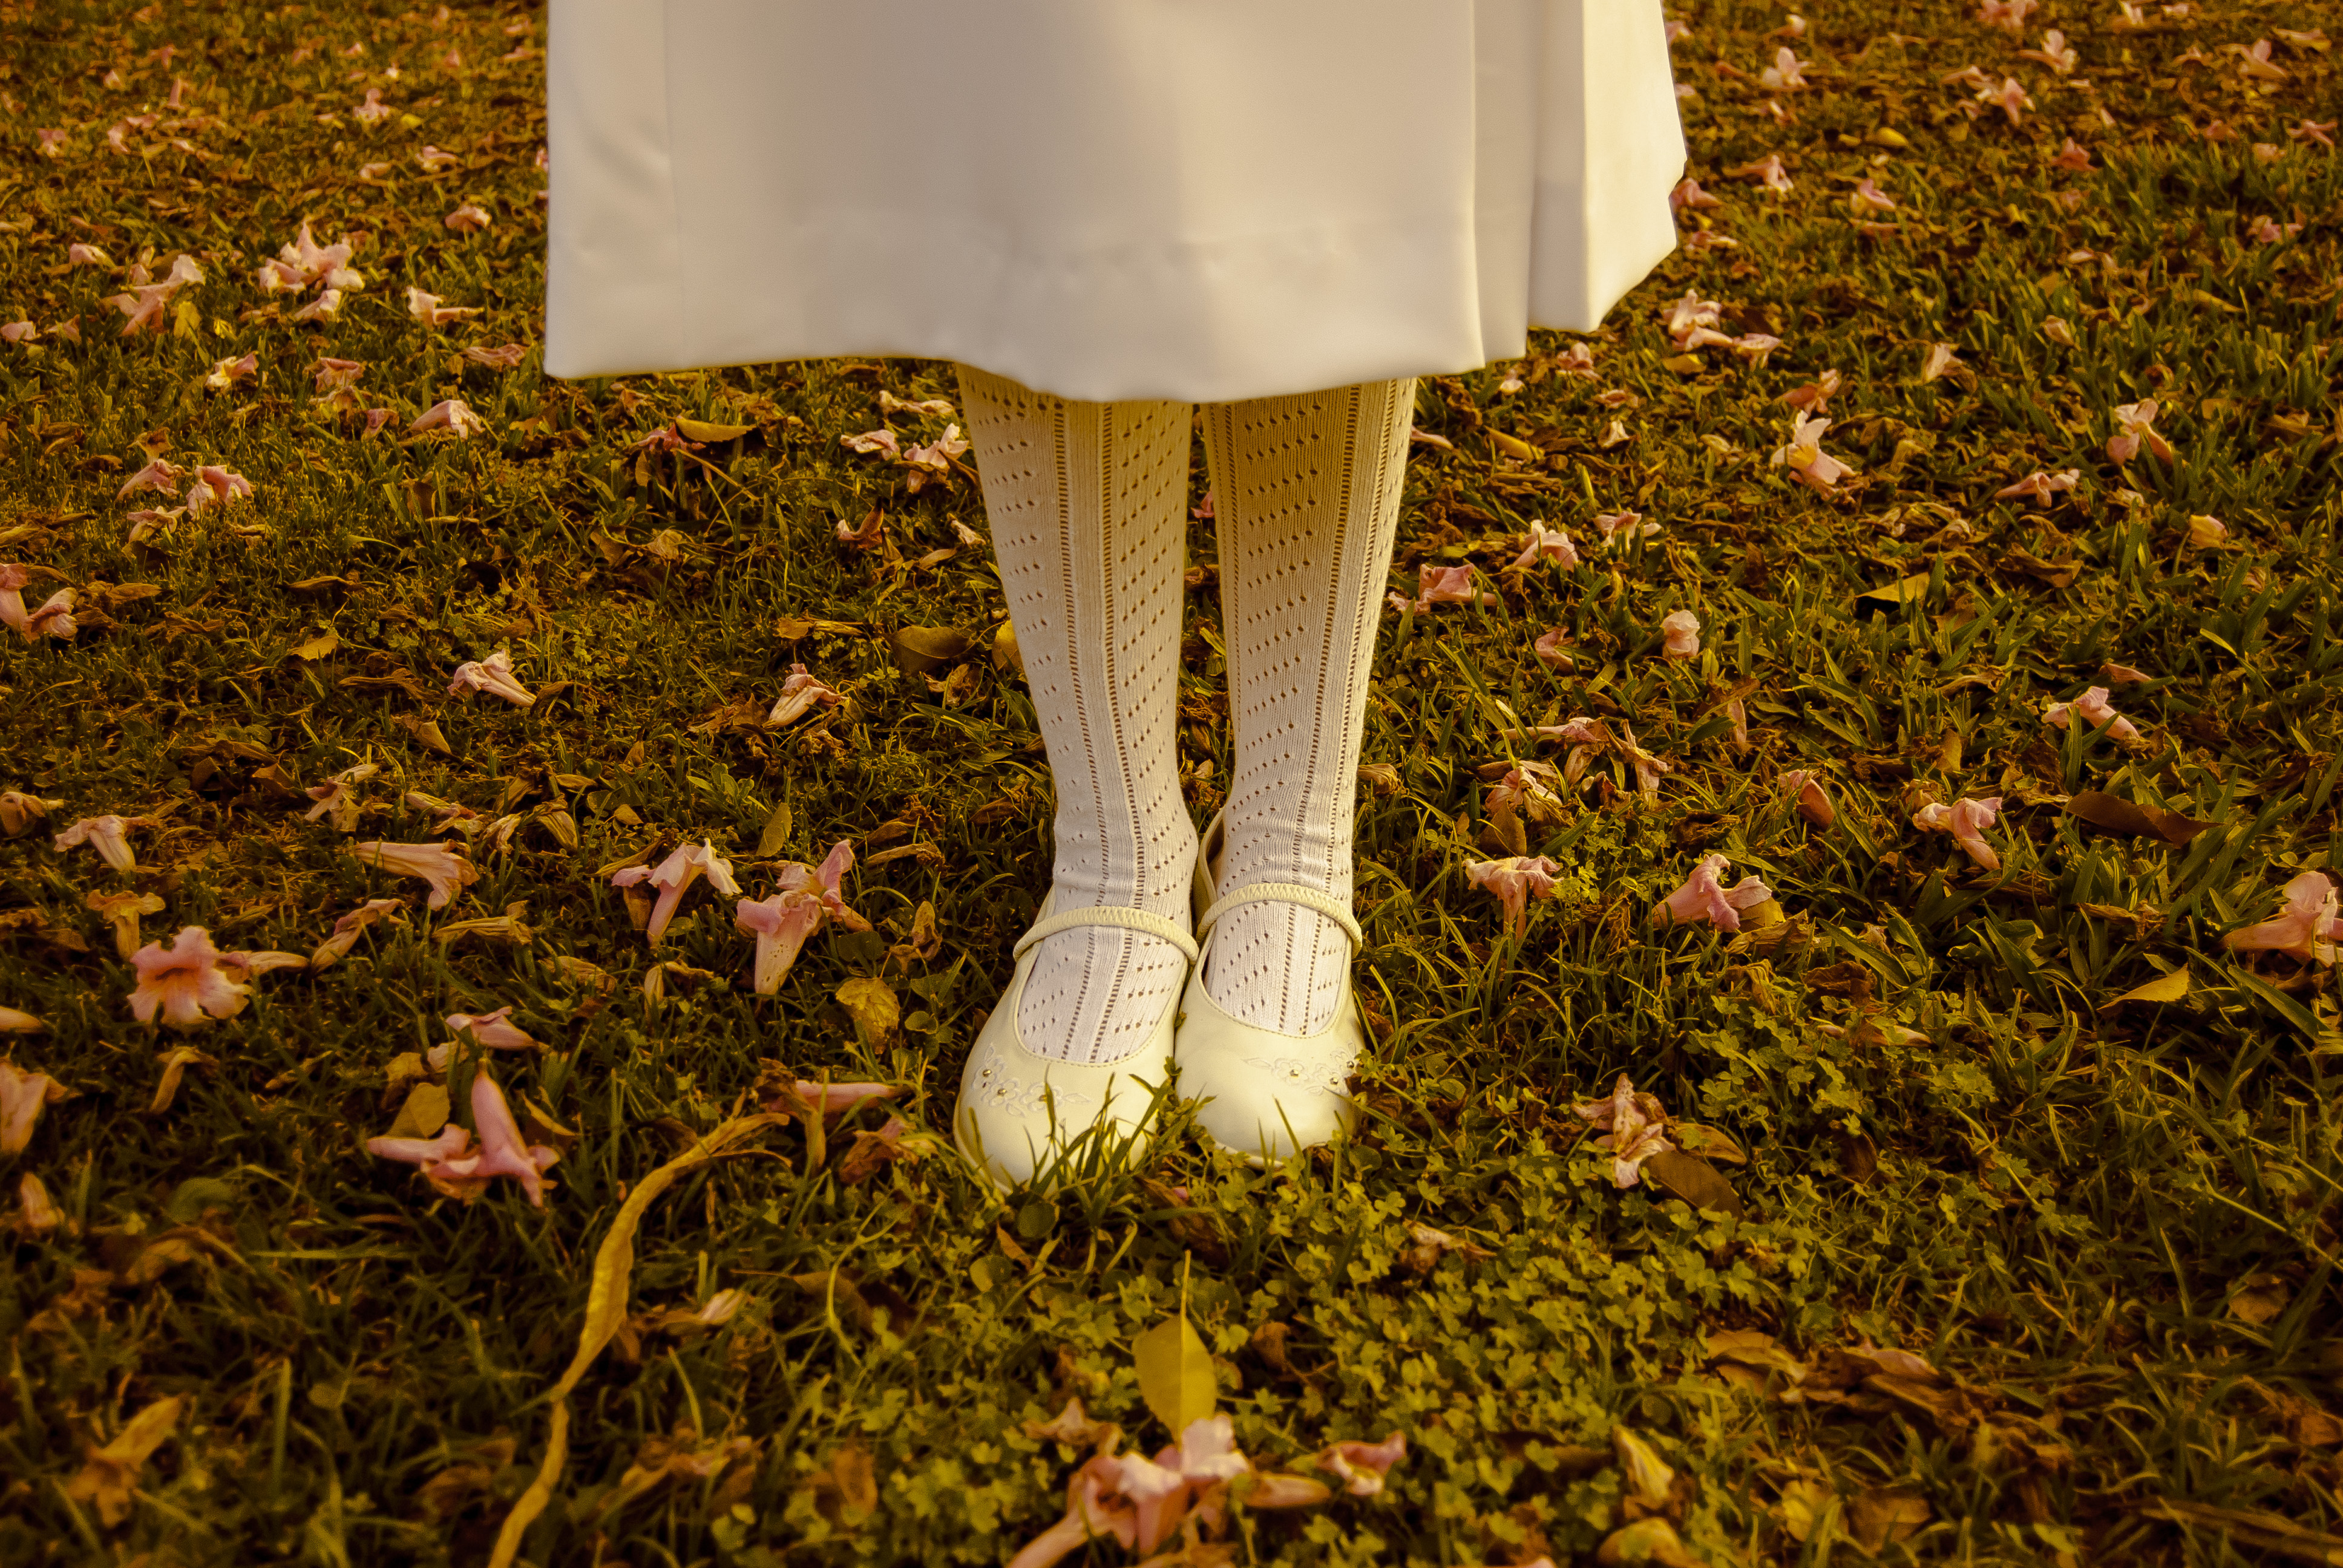
tree, nature, forest, grass, plant, wood, girl, woman, ground, lawn, sunlight, texture, leaf, flower, trunk, female, pattern, spring, color, autumn, soil, child, yellow, season, leaves, publicdomain, background, whitesocks, whitedress, whiteshoes, woody plant